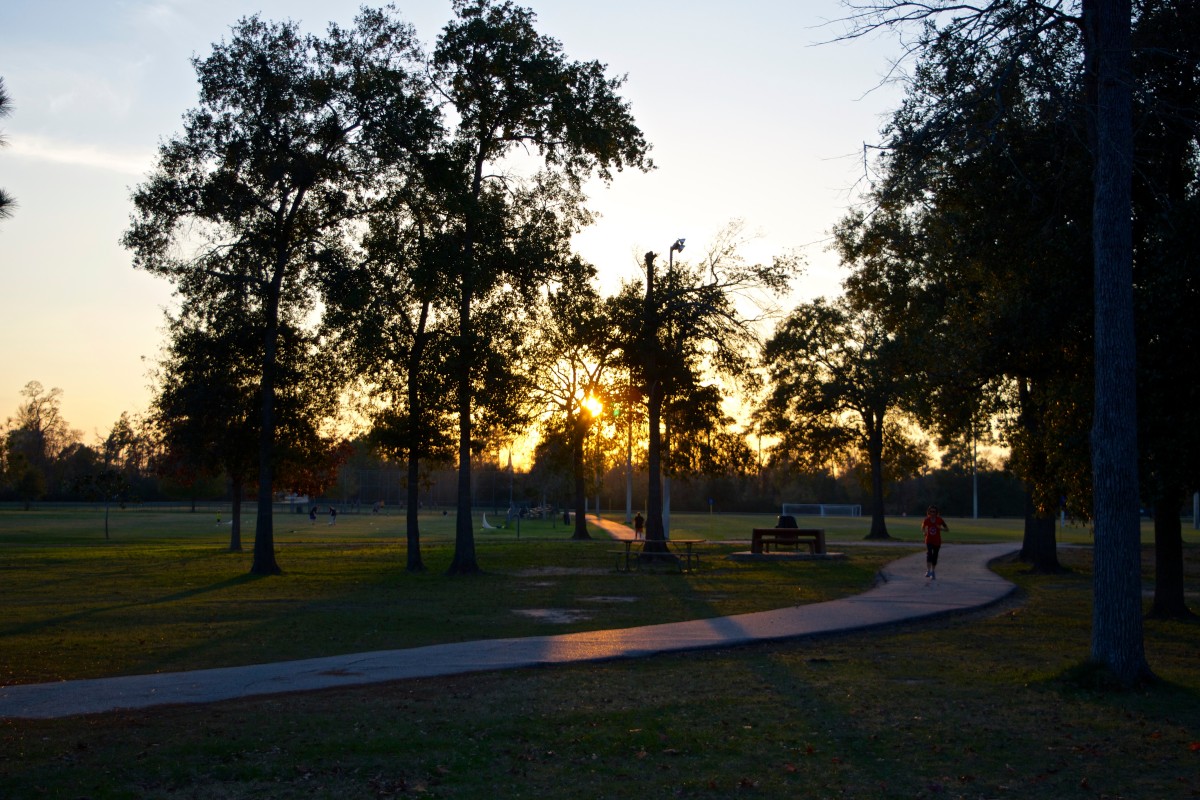
Tags: sunset, sunlight, morning, dusk, evening